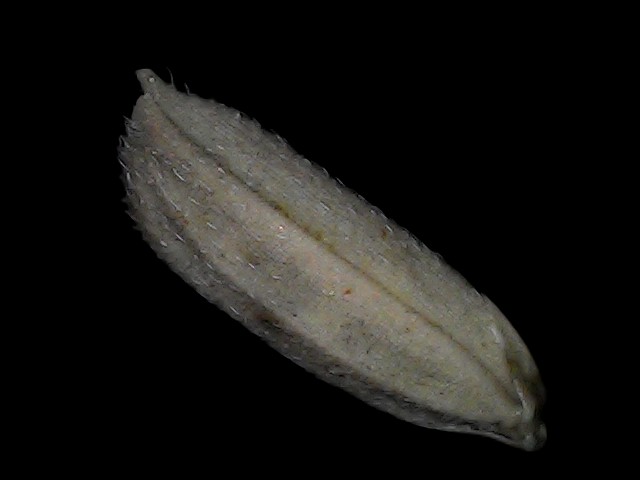
Rice variety: Bd79